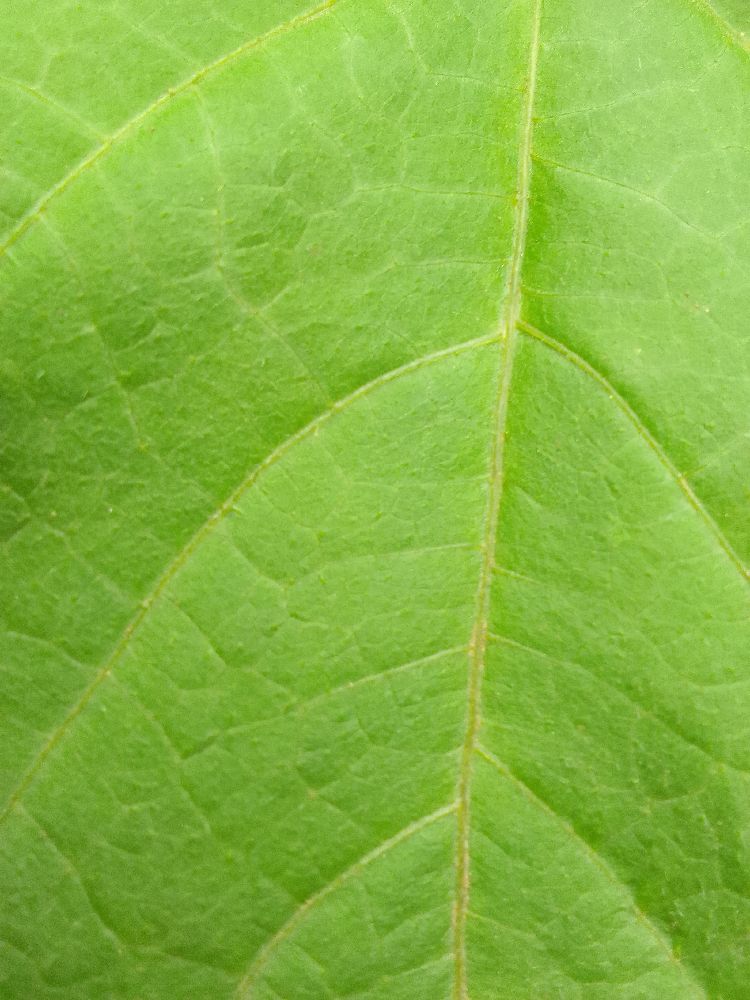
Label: healthy